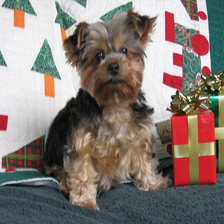
Species: dog
Breed: yorkshire terrier